Coffee cup sleeve

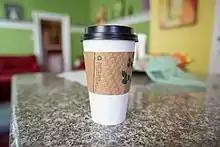
Coffee cup sleeve on a coffee cup. The sleeve makes it easy to hold hot drinks.

Coffee cup sleeves, also known as coffee sleeves, are roughly cylindrical sleeves that fit tightly over handle-less paper coffee cups to insulate the drinker's hands from hot coffee. Coffee sleeves are typically made of textured paperboard, but can be found made of other materials. Coffee sleeves allow coffee houses, fast food restaurants, and other vendors to avoid double-cupping, the practice of using two (or more) nested paper cups for a single hot beverage. Some paper cup holders carry advertisements.